Levashovo, Saint Petersburg

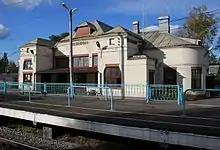
Levashovo railway station building. September 2010

Levashovo is a municipal settlement under the administrative jurisdiction of Vyborgsky District of the federal city of St. Petersburg, Russia, and a station of the Riihimäki – Saint Petersburg Railway. Population: